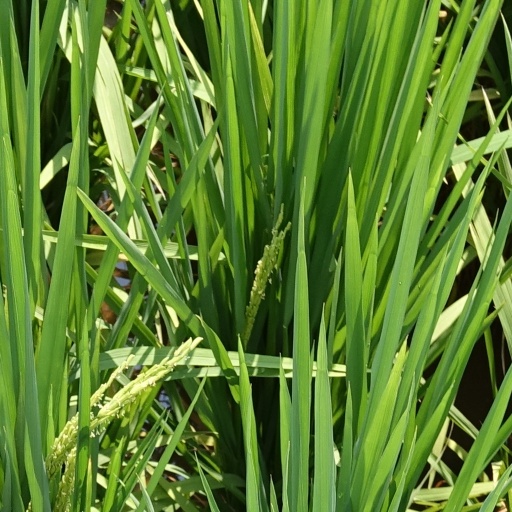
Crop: rice